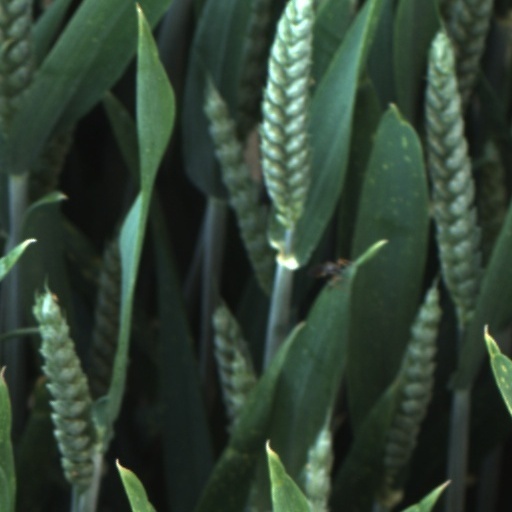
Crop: wheat